Gibraltar

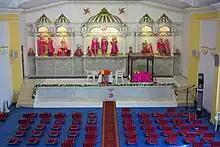
The Gibraltar Hindu Temple opened in 2000.

A number of British and international banks have operations based in Gibraltar. Jyske Bank claims to be the oldest bank in the country, based on Jyske's acquisition in 1987 of Banco Galliano, which began operations in Gibraltar in 1855. An ancestor of Barclays, the Anglo-Egyptian Bank, entered in 1888, and Credit Foncier (now Crédit Agricole) entered in 1920.